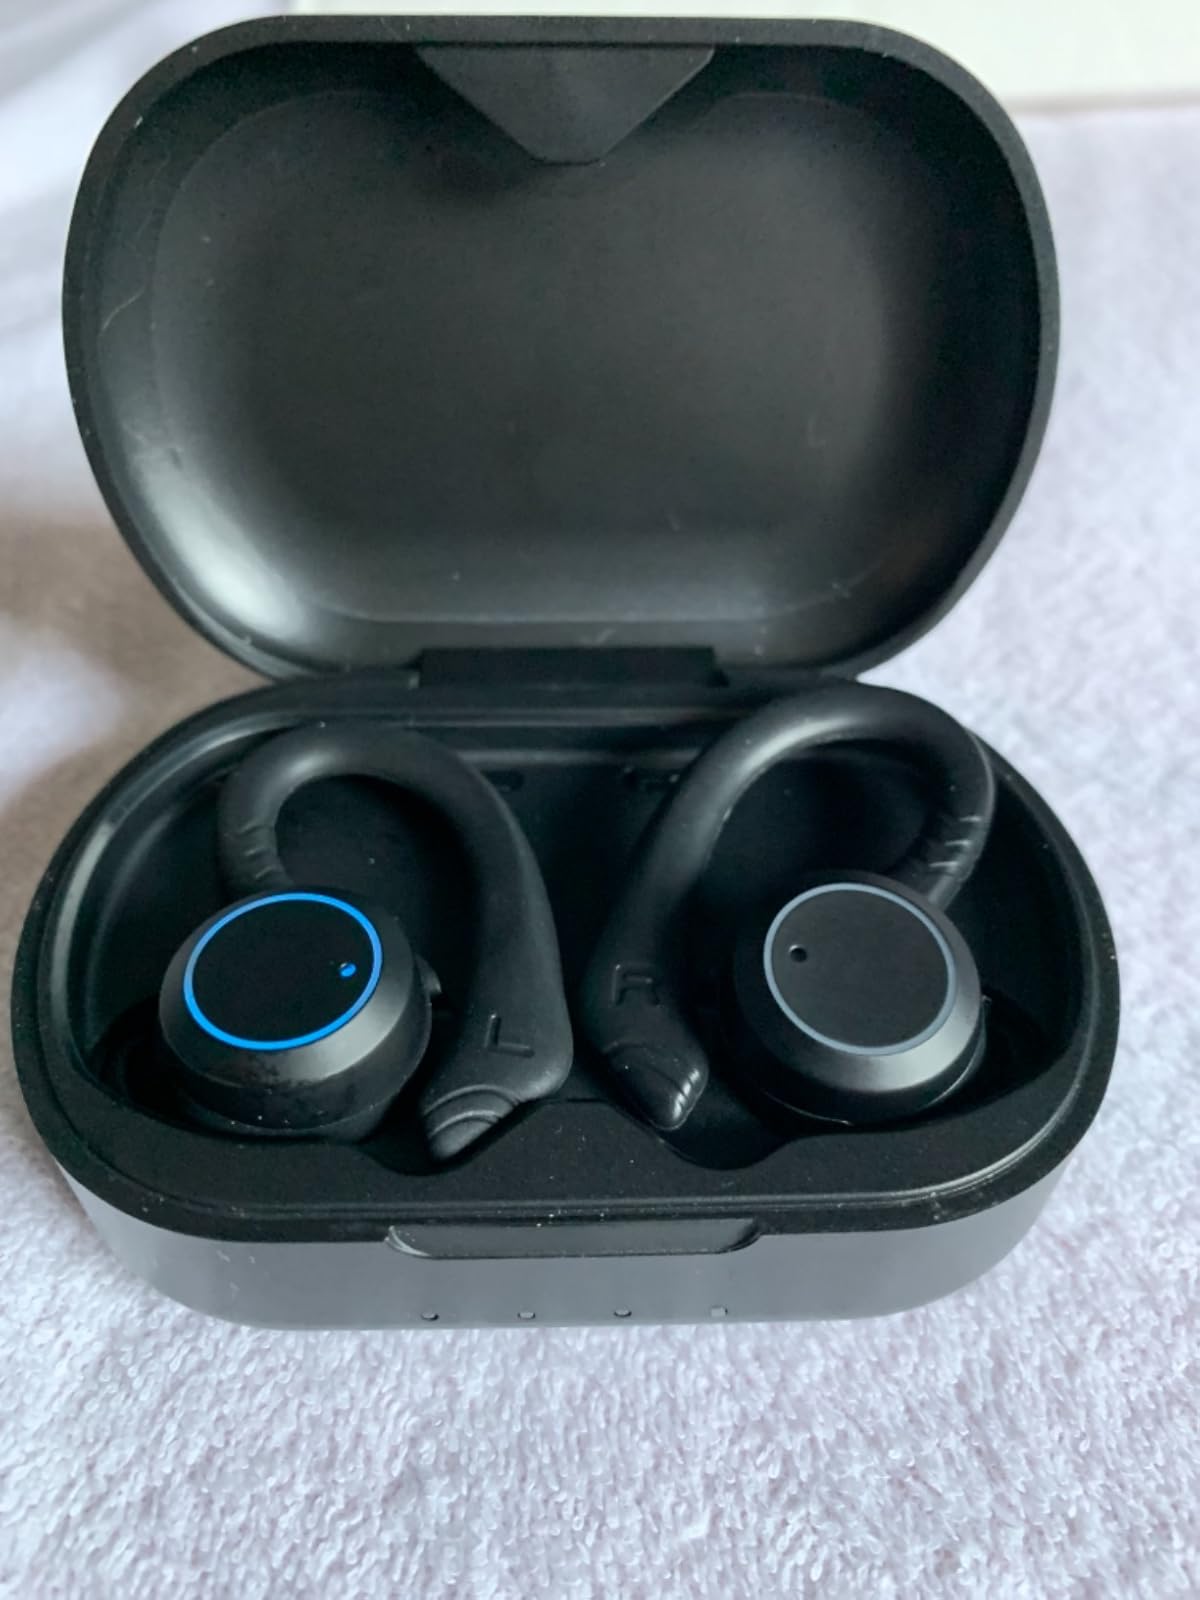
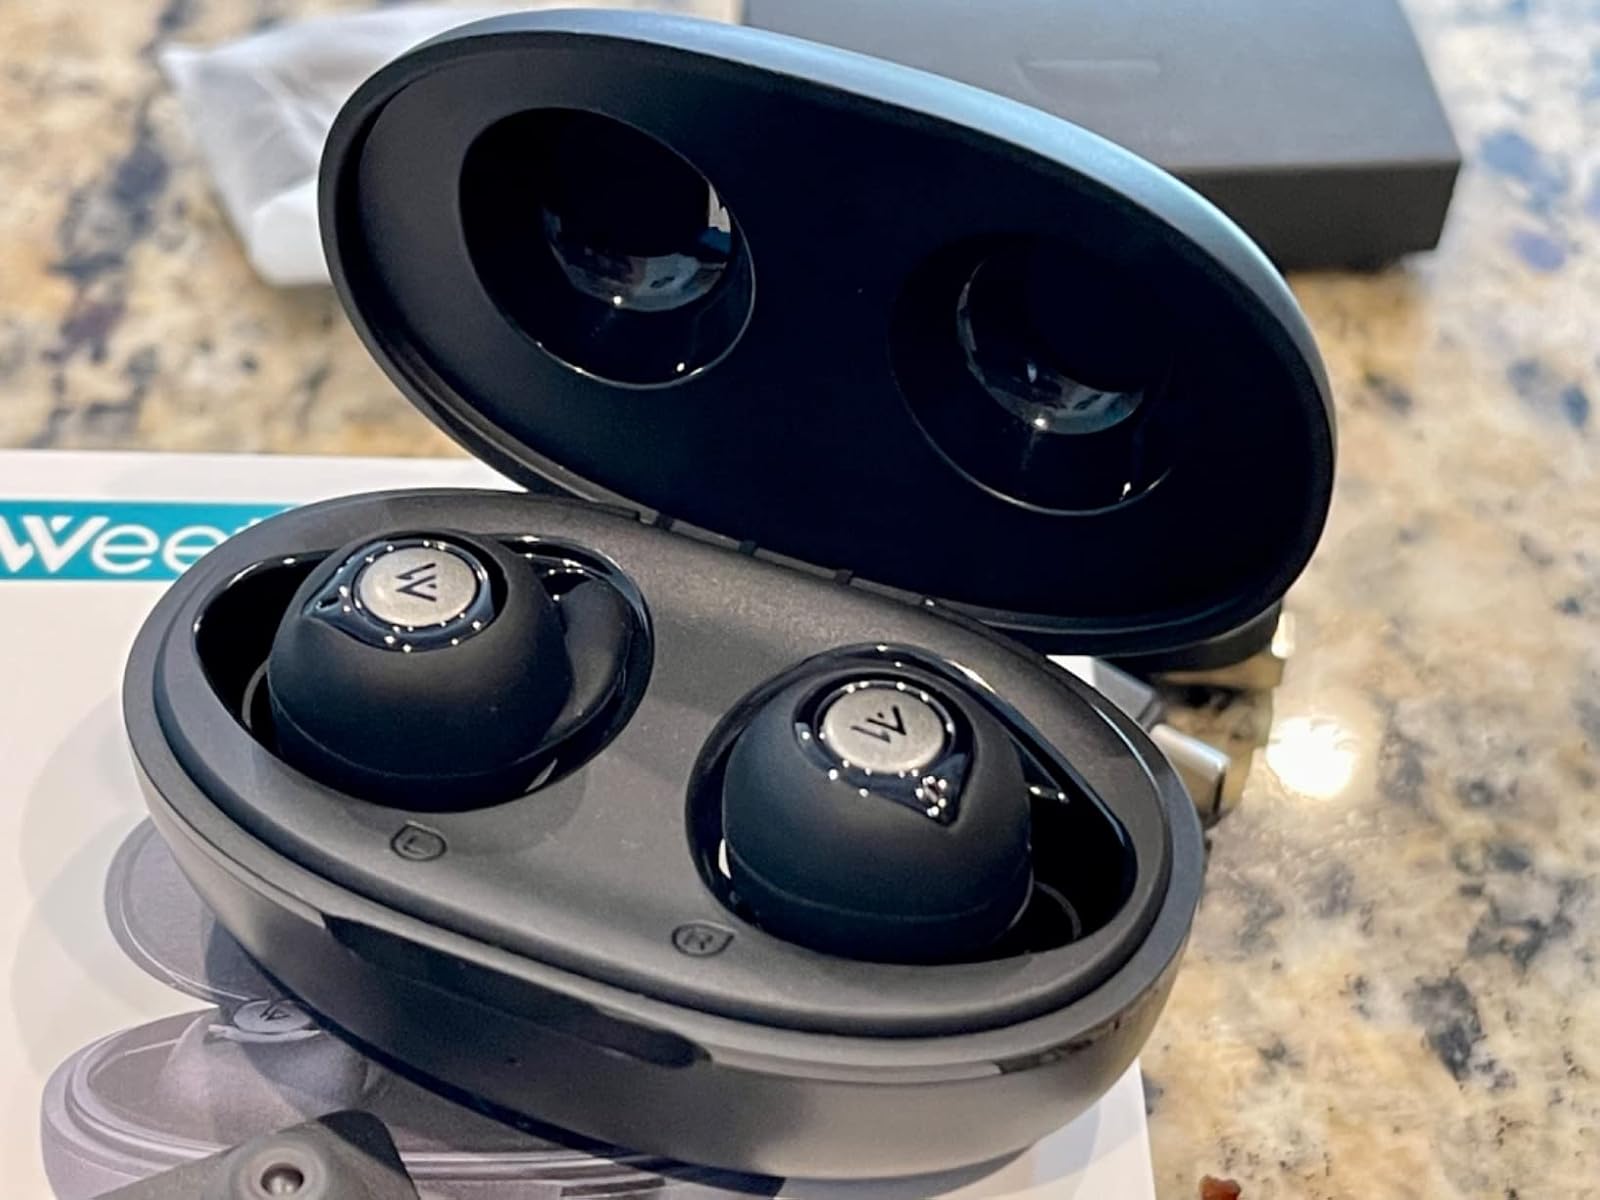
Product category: earbuds
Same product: no